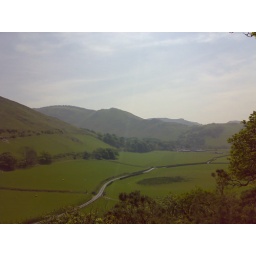
Here in my castle on a field